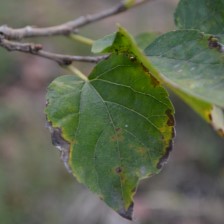
Variety: Kamphaengsaeng42